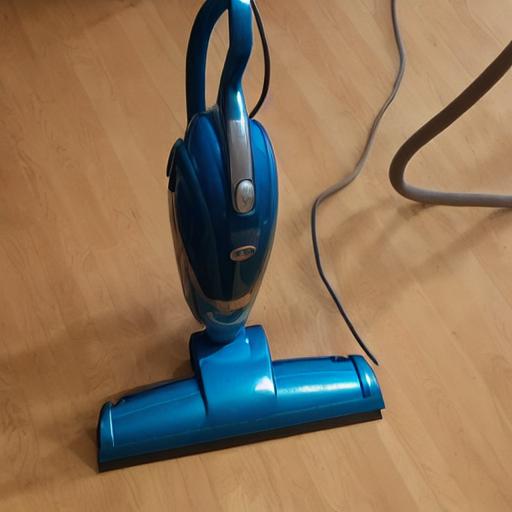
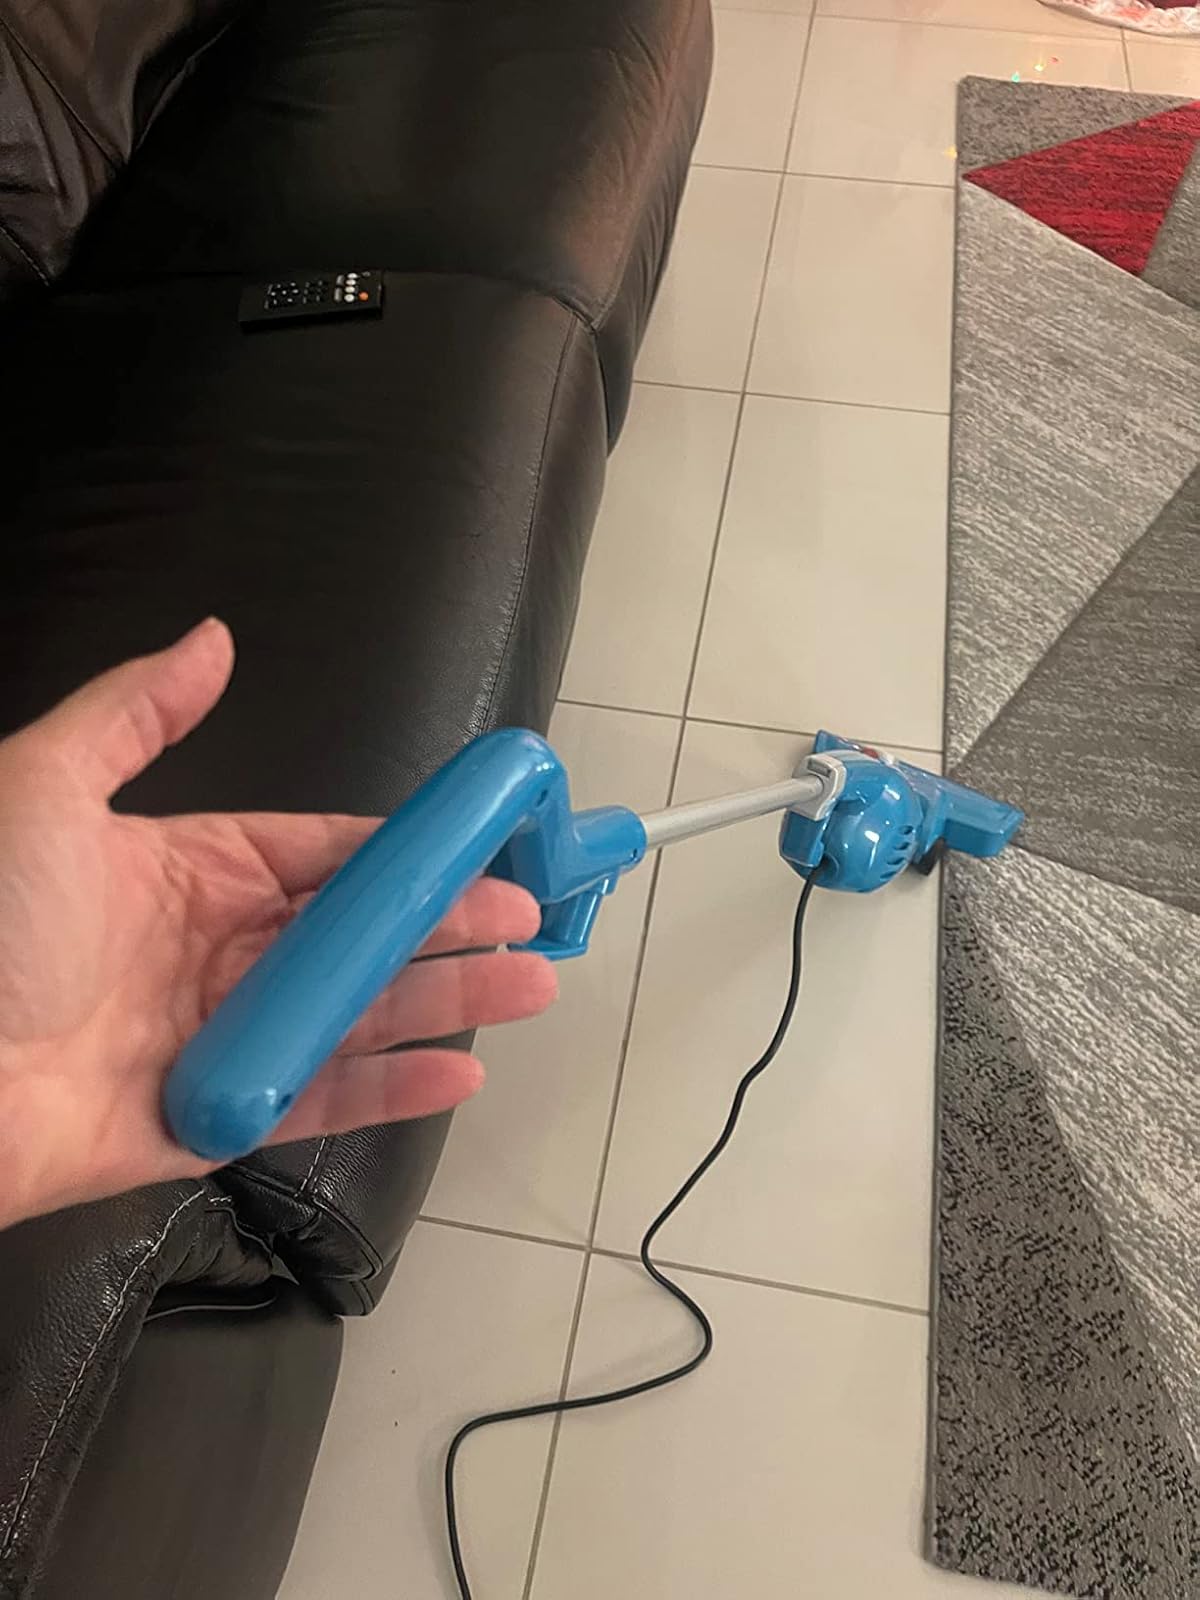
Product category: items_vacuum
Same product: no